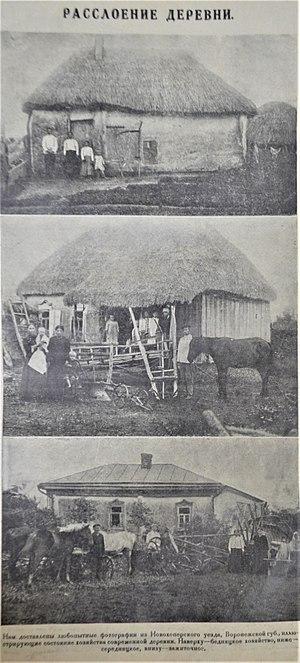
Koulak désignait, de façon péjorative, dans l'Empire russe, un fermier possédant de la terre, du bétail, des outils et faisant travailler des ouvriers agricoles salariés. Avec l'avènement du régime soviétique, le terme est devenu synonyme d'« exploiteur » et d'« ennemi du peuple » et son sens a été élargi à tout paysan possédant une vache ou des volailles.